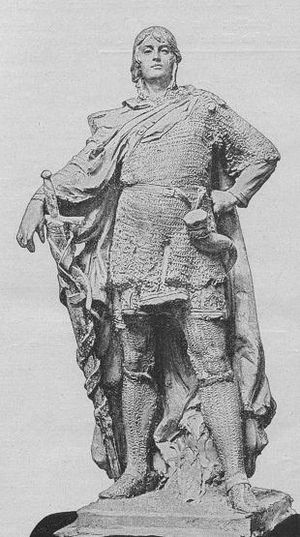
Otto 1. af Brandenburg
Otto 1. af Brandenburg var markgreve af Brandenburg fra 1170 til 1184.